Bar Bar Bar

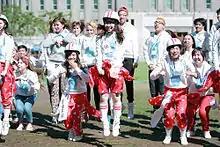
"Bar Bar Bar" flash mob at a K-pop festival in Gangwon

Many groups covered the dance or made parody videos, including M.I.B., MBLAQ, Perfume, Justice Crew and the Gyungbuk women's police department. On August 13, 2013, "Bar Bar Bar" was parodied on SNL Korea by guest Kim Gura and the SNL cast. On October 19, the song was again featured on SNL Korea, this time danced by actor Tom Hiddleston.